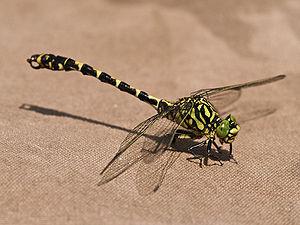
Cette liste recense les odonates répertoriés dans le canton de Genève par un ouvrage de 1996, complété par un ouvrage de 2012.
La famille des Gomphidae ou Gomphidés fait partie des Anisoptères, dans l'ordre des Odonates. Il s'agit d'une famille qui a conservé des caractéristiques ancestrales comme l'espacement entre les yeux au-dessus de la tête et une asymétrie au niveau de leur thorax. Ces libellules possèdent aussi des caractéristiques distinctes évolutives comme un ovipositeur réduit à une paire minuscule de lamelle. Cette famille contient 95 genres avec près de 1000 espèces.